Music of Portugal

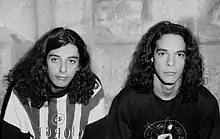
Underground Sound of Lisbon in 1994

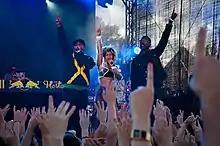
Buraka Som Sistema

In electronica, Underground Sound of Lisbon with their 1994 progressive house remix of the 1992 Spoken word song So Get Up by Ithaka Darin Pappas (lyrics/vocals), was a musical project that brought international attention to Portuguese DJs, namely Rui da Silva (the only Portuguese musician to reach #1 on the UK charts), DJ Vibe and Pete tha Zouk.